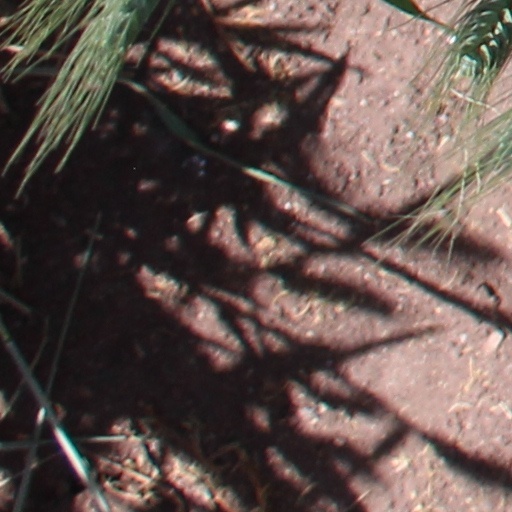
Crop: wheat